Assyrian continuity

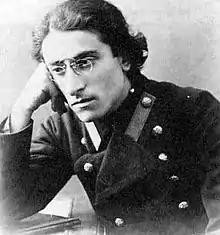
Freydun Atturaya (1891–1926), a prominent early Assyrian nationalist

Among West Syrians, the results of the Leiden project have argued that the Syriac Orthodox have been continuously reconstructing their past since their inception as a Christian community in hopes of legitimizing their existence as a distinct group. Before 451 AD, the Syriac Orthodox did not have the 6 features of an ethnic community as defined by Hutchinson and Smith. Syriac-speaking Miaphysites could not claim a myth of common ancestry or even features of a culture and had no proper name to express their community. But even after the Syriac Church became independent, from 451 to the middle of the seventh century, Syriac writers were primarily concerned with validating the status of Syriac Christianity. Only later on during contacts with Islam did the Syriac Christians start to question and define what their identity really was, based on cultural traditions and sources of their time. Language, which was one of the strongest features of communal identity, became very important, but only after some time. A reason why there is a great attachment to Aramaic is that it was considered by Syriac writers to be the divine language, used by Jesus on Earth. As soon as Syriac became a symbol of religious recognition that was becoming an ethnic community, it allowed Syriac Christians to turn to an ancient past in hopes of defining themselves. They reasoned that the Assyrians and Babylonians spoke Syriac, which was Aramaic, and hence they were a part of the Syrian people. This is a process of social identity construction, and one should not think of ancient fault lines here. Therefore some Syrians, including the Syriac Orthodox tradition, eventually ethnicized their confessional identity and connected themselves to the ancient ethnonym ‘Assyrian’ in their historiographical traditions. This idea started as early as Severus Sebokht, who marked astronomy as one of the cornerstones of civilization and who identified the ancient peoples of modern-day Iraq as "suryāyē" (Syrians) in his discourse against the Greeks. Jacob of Edessa, Severus's disciple, also stressed that the Assyrian kings, or synonymously, Chaldean kings, were the ancestors of the Syrians and that they belonged to "our tongue." Jacob also aimed to prove, according to the Greek books, that "empires arose from our people more powerful than all the empires of their times." Later on, Dionysius, inspired by Jacob's arguments, also wrote about the identity of the Syrians. He used the Old Testament to demonstrate that the Syrians were a people with a prestigious history and many kings in Damascus, Babylonia, Assyria, and Edessa. He aimed to demonstrate a continuous existence of a Syrian empire, and thus considered the Assyrians and Chaldeans as belonging to the people of the Syrians. Dionysius's conception of a Syrian identity was rooted in territory, language, and history of kingship. His arguments paved the way for other Syriac authors to form their own ethnic arguments, like Michael. Dionysius also recognized that the Syrians east of the Euphrates were termed such in a metaphorical way, and that they held the kings of Assyria, Babylon and Edessa, also believing these Syrians were Mesopotamians, distinct from those in Syria proper which was the west of the Euphrates. The sense of a Syrian identity dating back to antiquity based on language is notably expressed by Michael, who counted 194 kings for the Syrians, including the Assyrians and Babylonians within this list. For him, the Aramaic language was the common connection between the Babylonians, Assyrians, and the various Aramean principalities. It was a tool for him to prove the historical identity of the Syrians against his opponents, who claimed the Syrians had no kings. However, this does not mean that Michael's views of the Syriac Orthodox was not ethnic. In fact, language is used to prove common descent. Michael recognized that both the Arameans and Assyrians were called Syrians and that they were both the forebearers of the Syriac tradition, but distinguished them. The "Syrians" east of the Euphrates were called such metaphorically and were putatively descended from the Assyrians and Babylonians. Despite the prominence of Edessa, he continued to maintain that the Syrians, in the proper sense, were most specifically those west of the Euphrates who traced descent from the Arameans. Michael also explicitly offers a passage where he declares the Assyrians to be the Syrians while listing the sons of Shem, which is believed to derive from an earlier lost work of a Syriac writer during the reign of Abd al-Malik, who mentioned the Assyrians and likewise equated them to the Syrians in his list of the sons of Shem. The Chronicle of 1234 also shares many similarities with Michael's list, the most significant being is that both Syriac witnesses equate the Assyrians to the Syrians while mentioning those people who are literate in the world. Patriarch Philoxenus I Nemrud and his cousin, the priest Nebuchadnezzar, had names that harkened back to the ancient Assyrian and Babylonian kings. These choices were certainly inspired by Michael's historical vision, which held the ancient Mesopotamians to be Syrians. The name of king Sargon is also attested in Syriac Christians from the 7th century onwards, appearing in the personal names of a priest named Sargon and another, Autel, son of Sargon. The father of John of Damascus, Sarjun Ibn Mansur, was also titled after the ancient king. Likewise with the names Nemrud and Nebuchadnezzar, these were likely attempts to link themselves with a pre-Christian Assyrian past. According to the Syriac understanding of ancient history, centered on the idea that there were powerful "Syrian" kingdoms on both sides of the Euphrates and that the Syriac Orthodox had their own sovereign kings, as presented by Jacob, Dionysius, and Michael, the Seleucids were therefore also considered local Syrian kings in the ancient sense of the word. Since Alexander conquered Persia, which had previously conquered the Mesopotamian kingdoms that these authors referred to as "Syrian" kingdoms, the Seleucids were viewed as restorers of local Syrian royalty. Therefore, they were regarded as "Syrians" by Syriac authors who aimed to demonstrate their historical heritage. Alexander, although Greek, was considered native. This explains the development of a hybrid Syrian identity based on the usage of Aramaic but marked by Greek culture. Bar Ebroyo's Chronicle also sheds some light on identity. His source, Michael, had identified both the Assyrians and Arameans as the ancestors of the Syrians, grouping them under the term "Chaldean." Bar Ebroyo removes difficulties in the identification of the old Mesopotamians and uses the term "ancient Syrians," which included ancient speakers of Aramaic from Syria, Assyria, and Babylon. He explicitly identifies the Chaldean kings with these ancient Syrians, calling them by this term. Bar Ebroyo connected the Syriac Orthodox to the Ancient Near Eastern Empires using neutral terms like "ancient Syrians" and "our Syrians" to avoid the debate about the "true Syrians" discussed by Michael. Claims of an autonomous past for Syrians, like those made by Dionysius Telmahroyo, seem to have been accepted by Arab authors, particularly Masudi, who mentions that the kings of Nineveh and Mosul were Syrians. They had now constituted a nation, analogous to the Romans, Arabs, and Persians in his view. Both the Assyrian and Aramean pasts furnished Syriac Christians with ancestral narratives that could define them as linguistically, territorially, or theologically legible to more powerful audiences. The Aramean past offered a spatial orientation to the west in Syria, while the Assyrian past offered a link to Mesopotamia eastward. Thus, Syriac-speaking authors, both Syriac Orthodox and from the Church of the East, considered themselves not the stock of conquered peoples but of empire builders and great victors. This was a process that gradually crystallized based on available sources of their time, but by at least the 12th century, the Syriac Orthodox were aware of having a core composed of the cultural traditions of the Assyrians and Arameans.